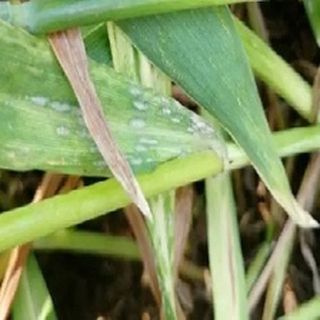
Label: wheat_mildew